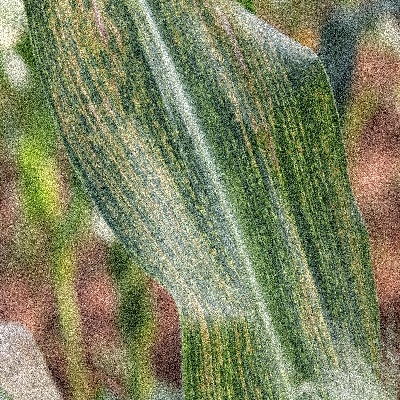
Label: Corn_(Maize)___Maize_Streak_Virus